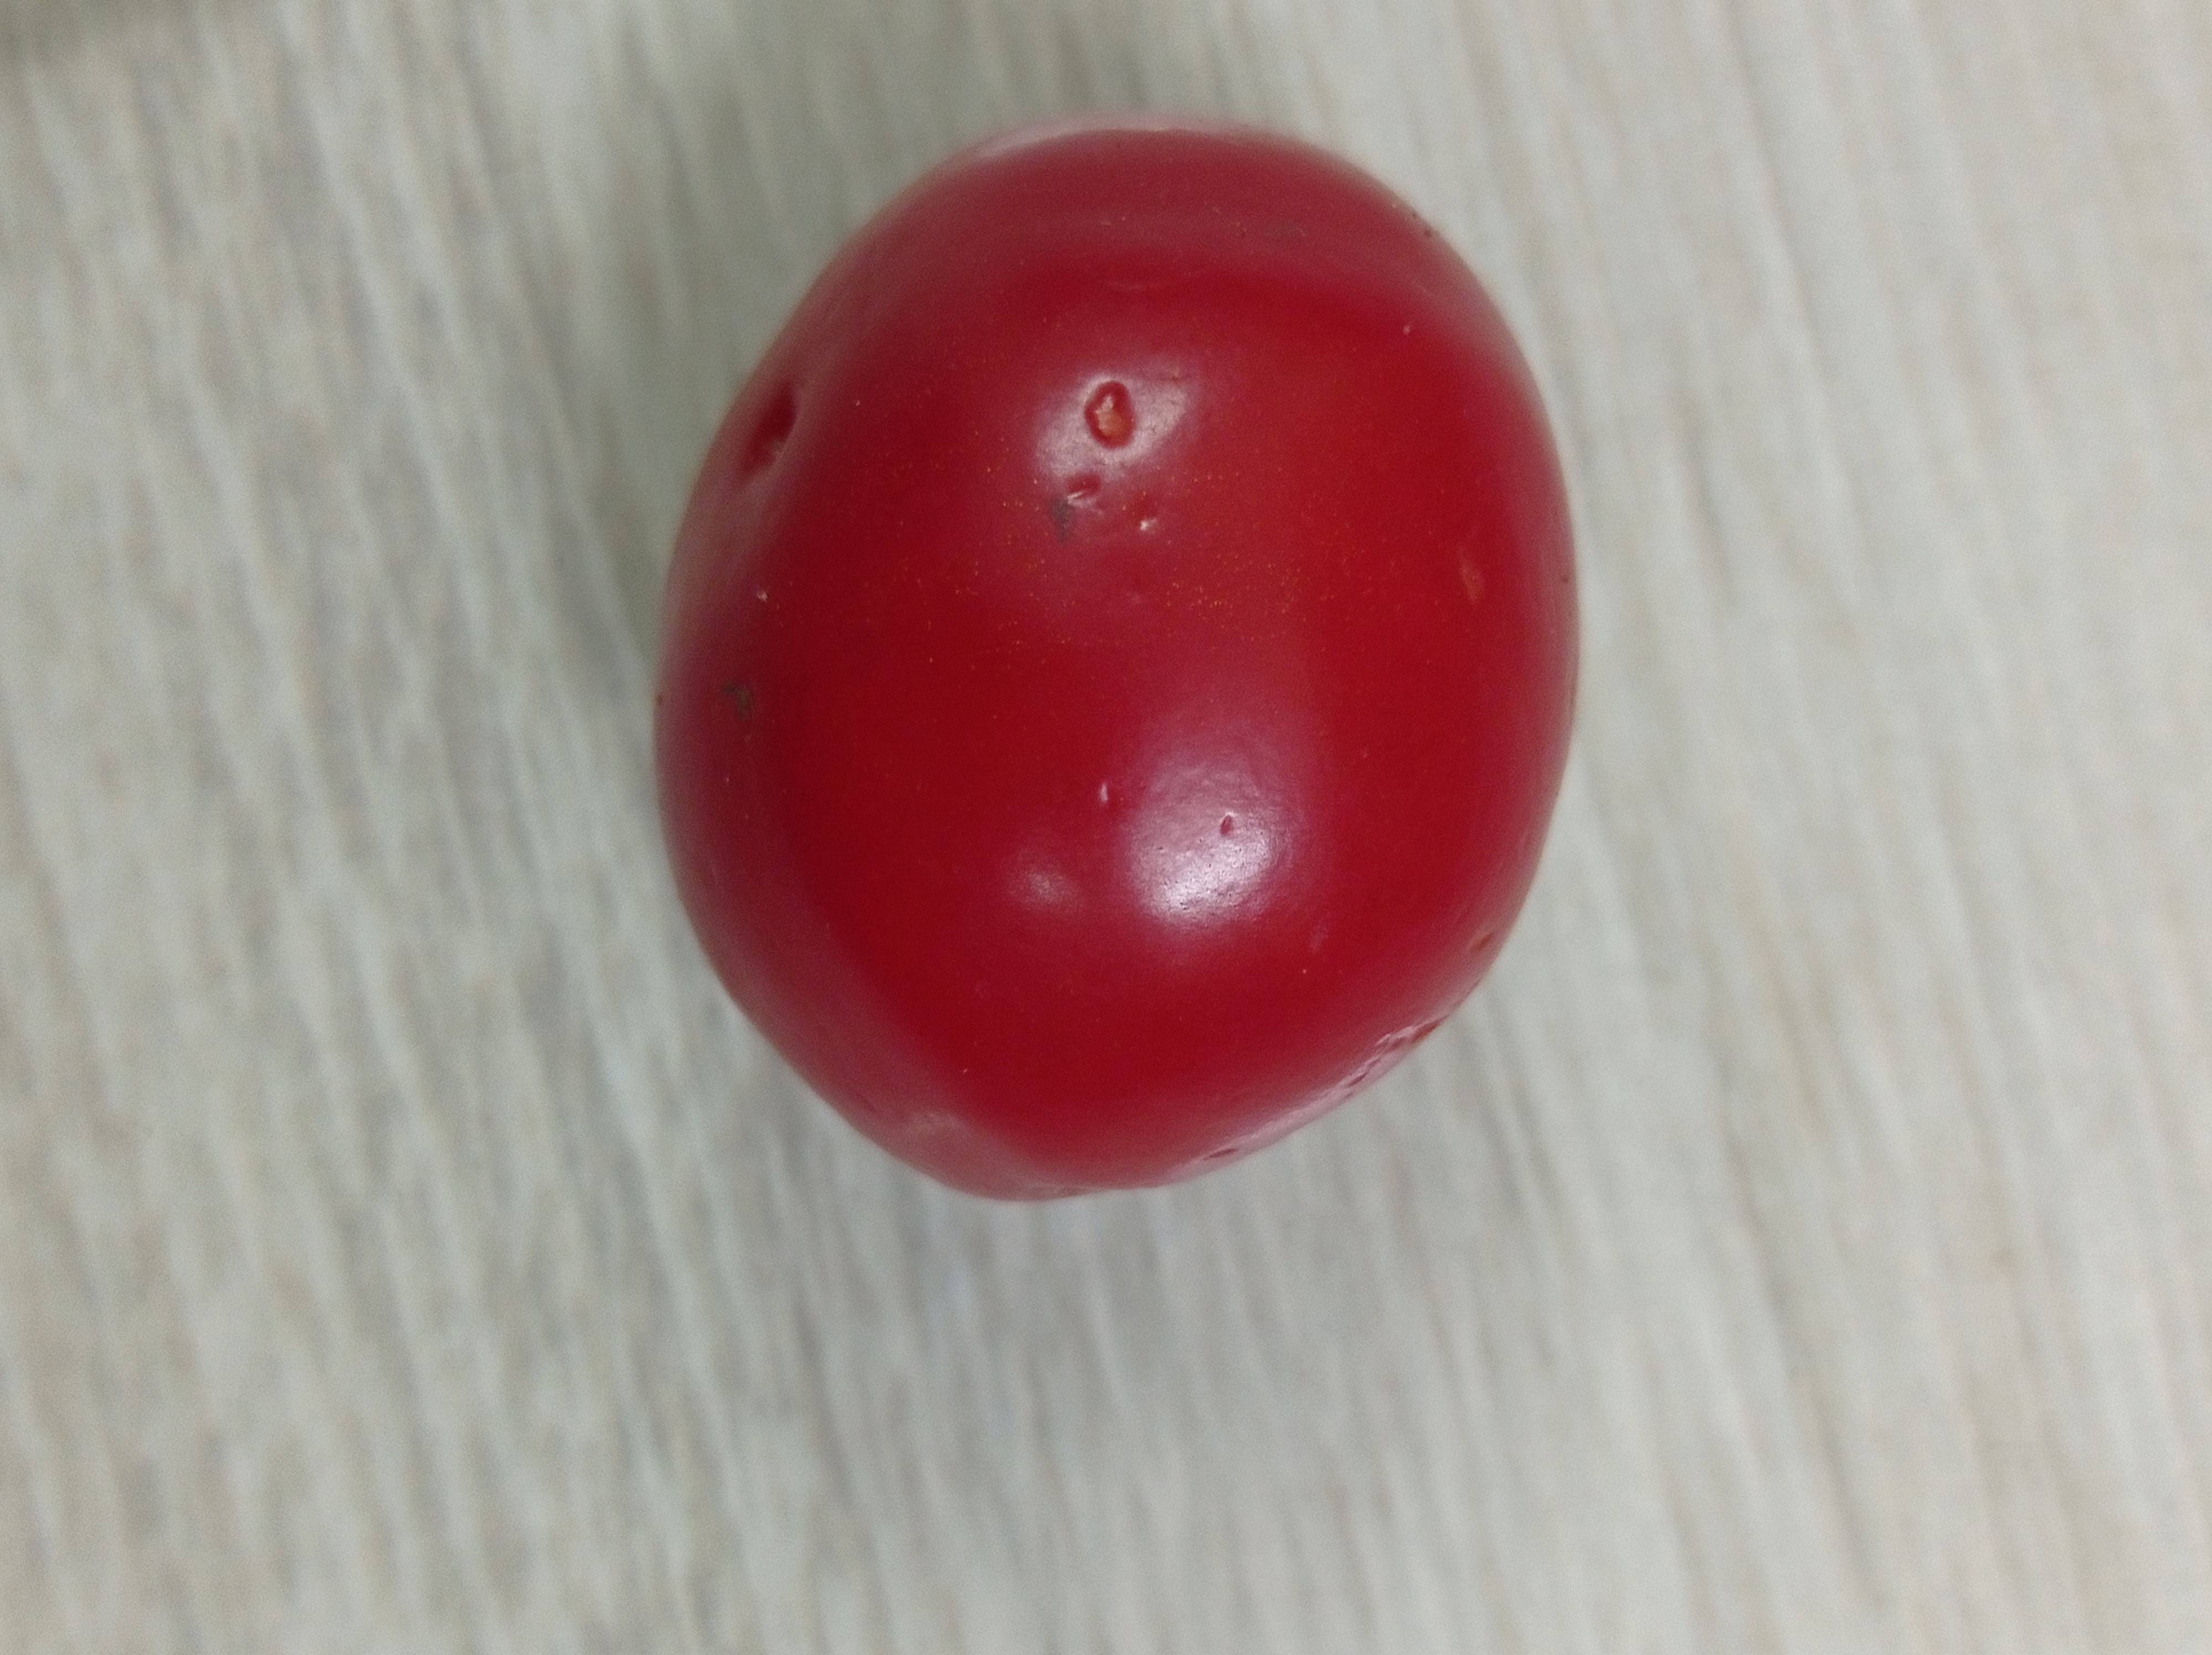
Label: Fresh